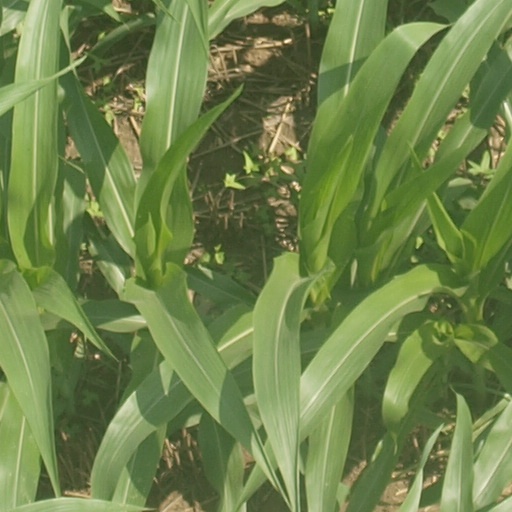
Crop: maize; corn